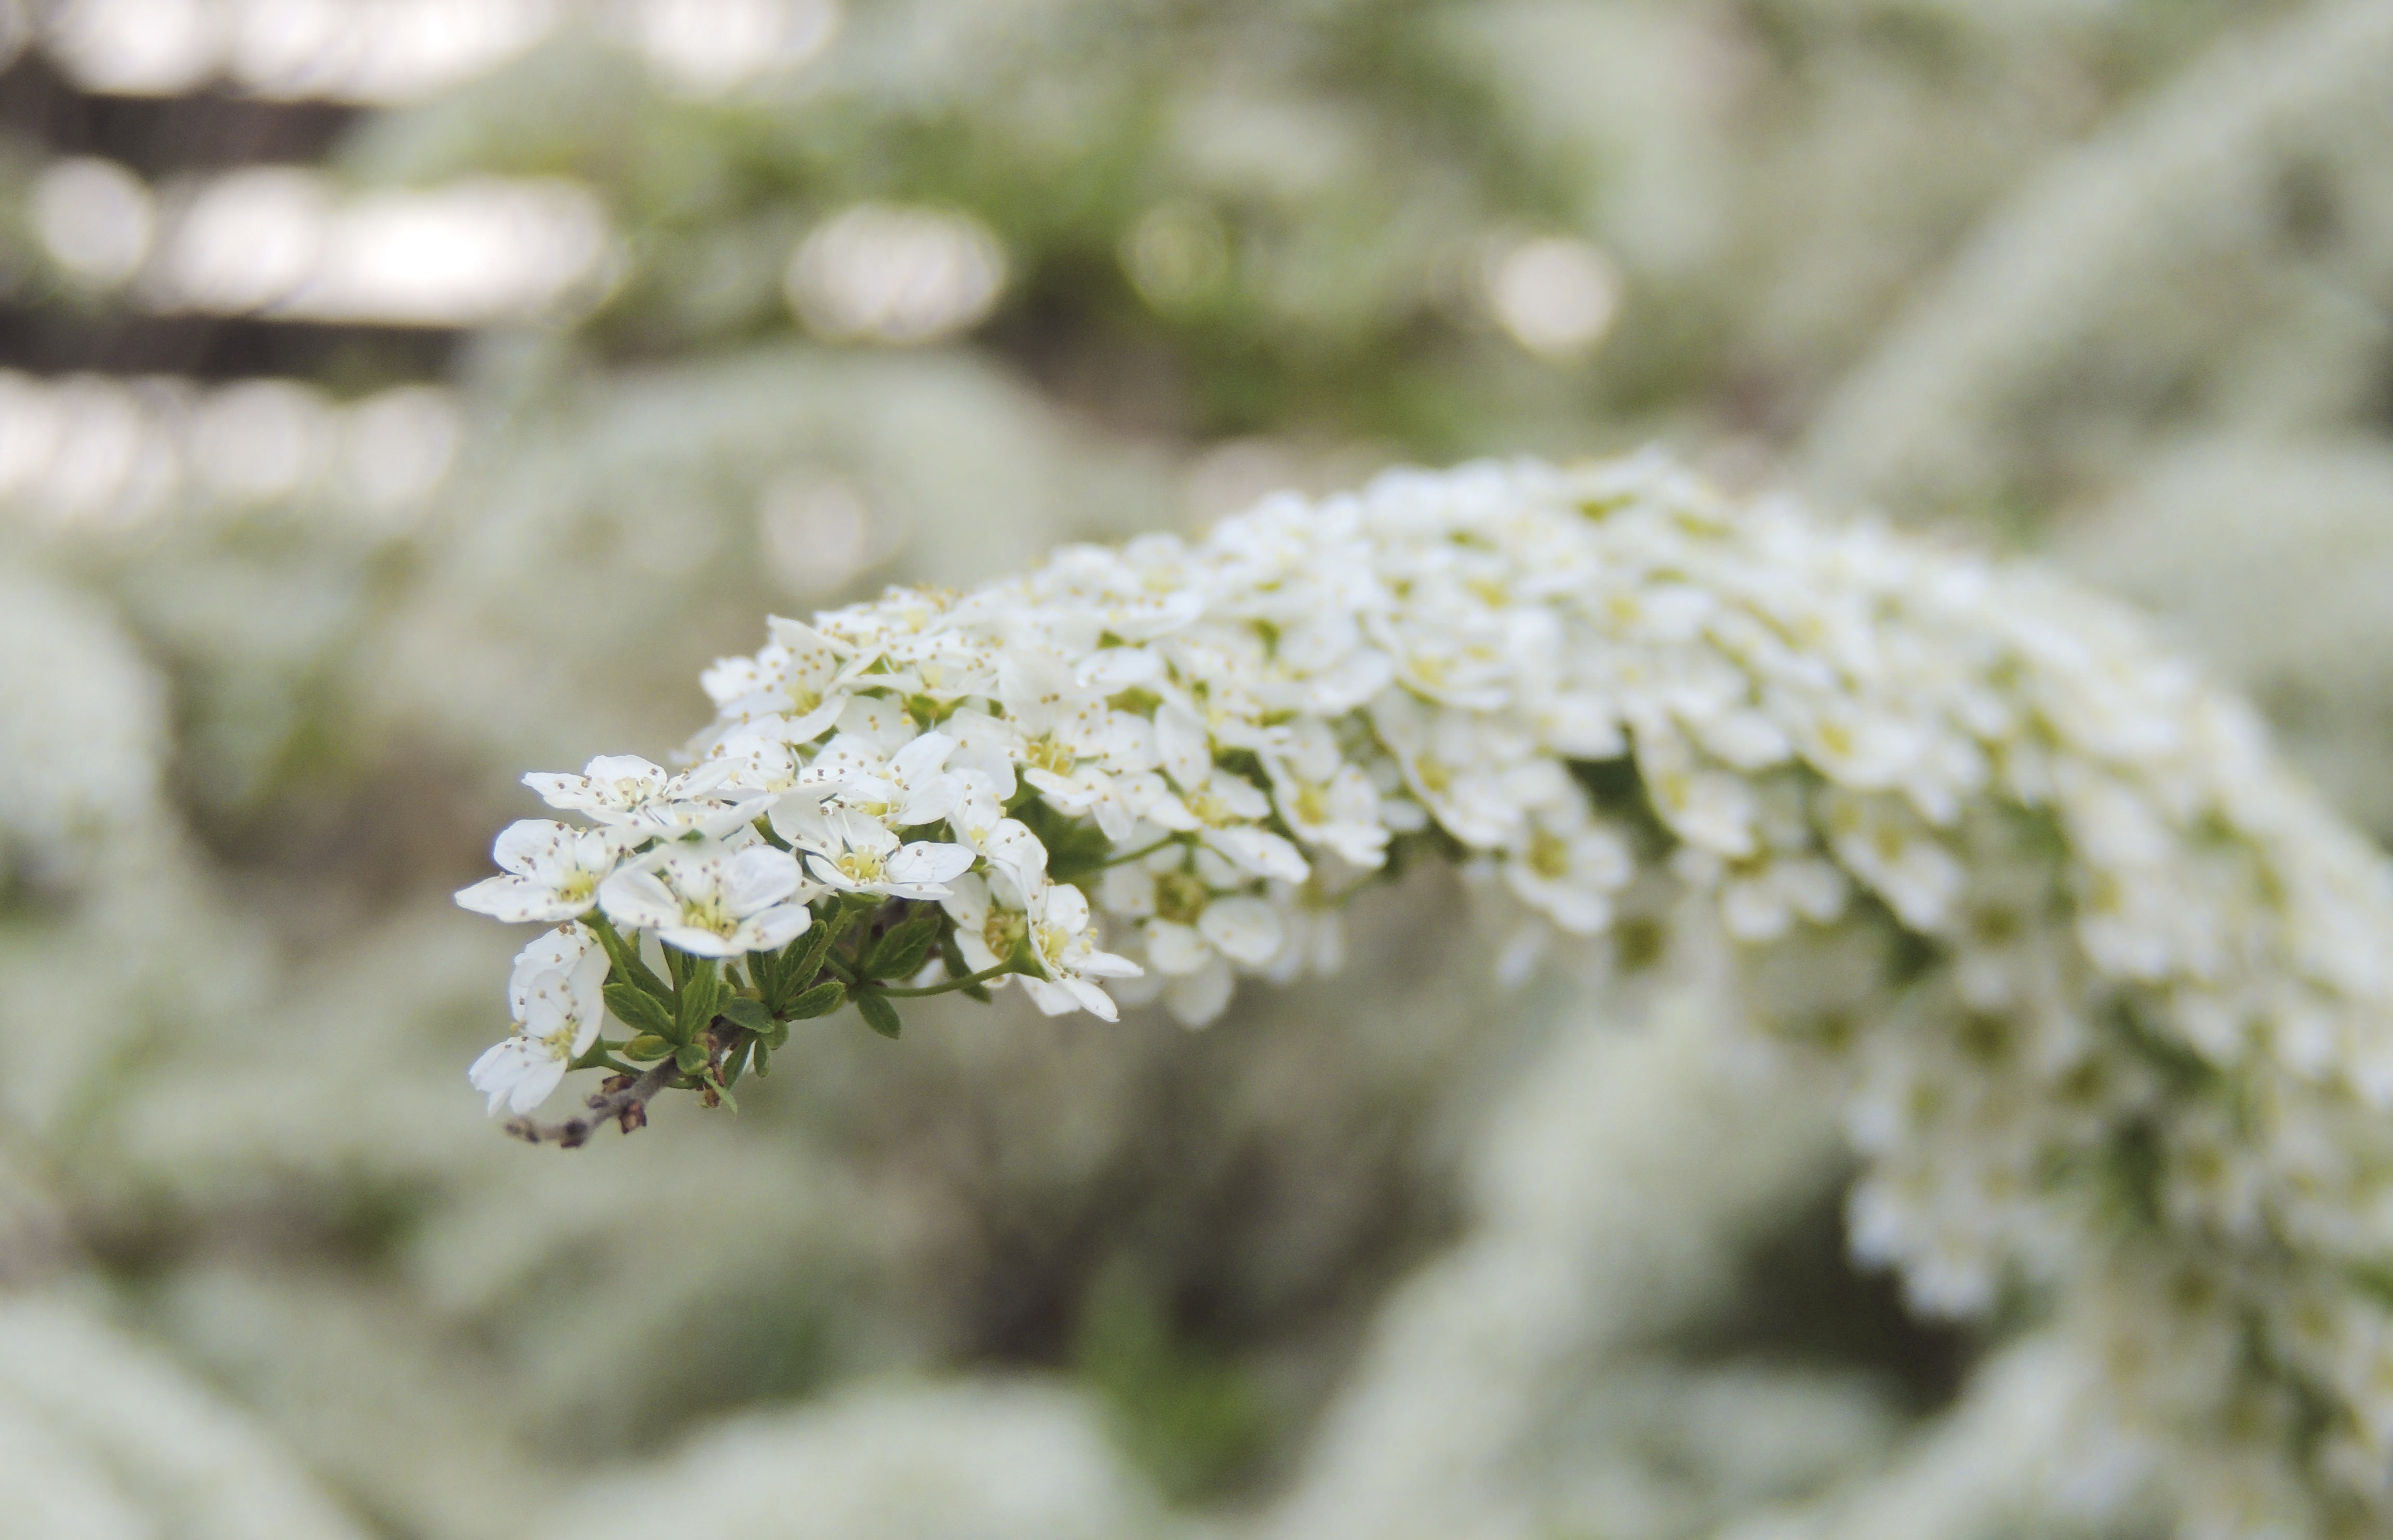
nature, grass, branch, blossom, plant, white, photography, leaf, flower, bloom, frost, bush, spring, green, botany, flora, wildflower, close up, shrub, macro photography, flowering plant, plant stem, land plant